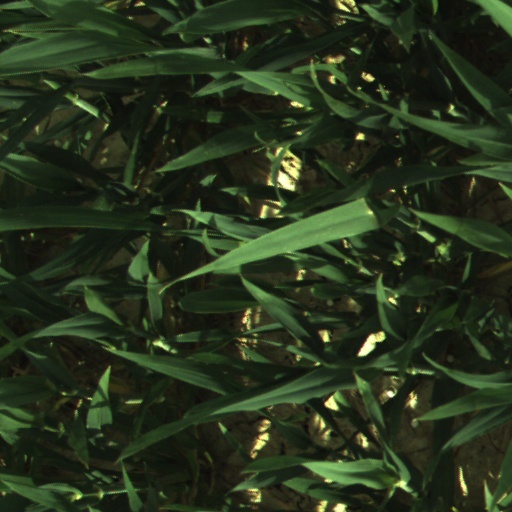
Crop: wheat